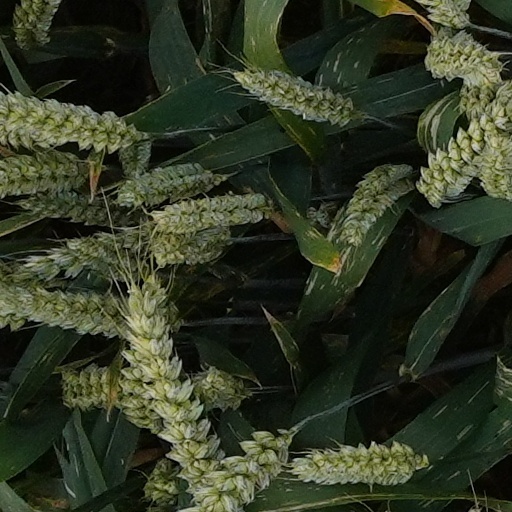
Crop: wheat